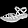
Label: Sandal